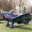
Label: airplane